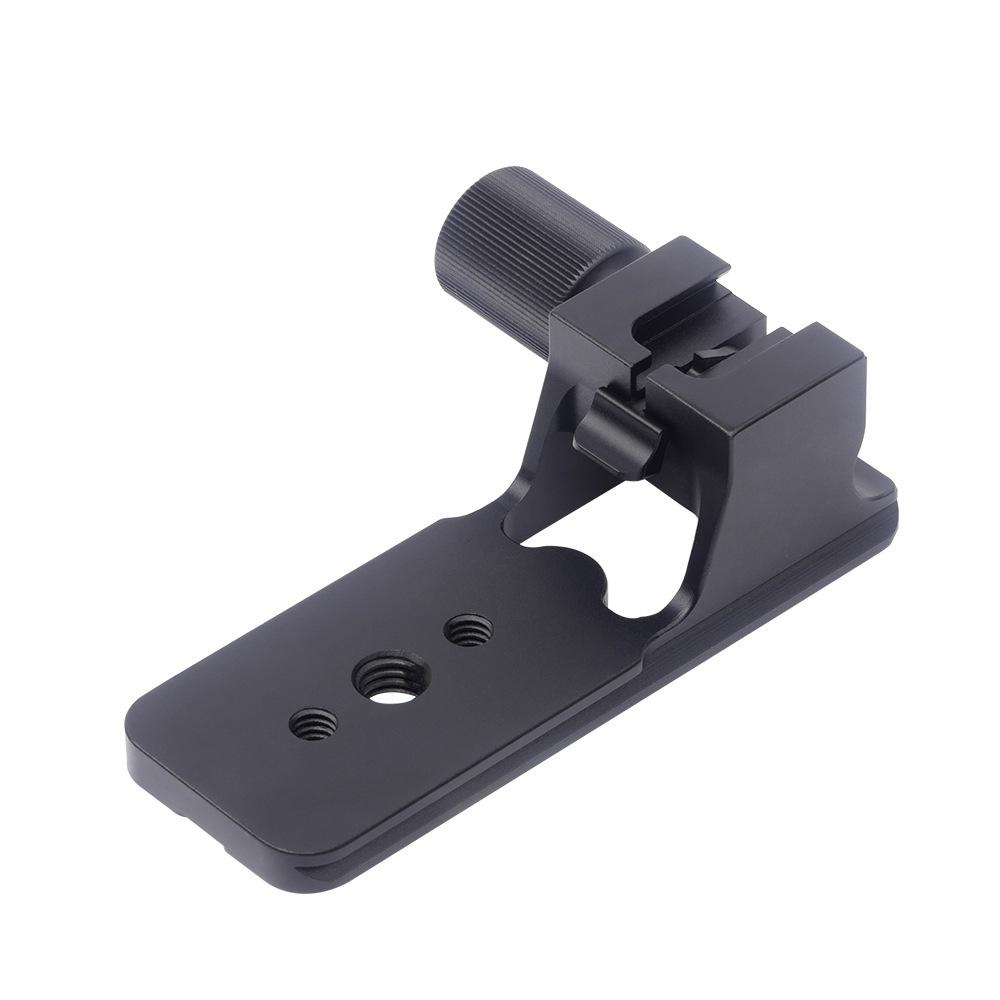
FITTEST SN-260 For Sony FE200-600 F5.6-6.3 G OSS Lens Tripod Ring Replacement Foot(Black)
1. Using aviation aluminum, CNC precision machining, surface hard oxidation 2. Add the bottom dovetail quick release plate, using Arca standard, compatible with RRS specifications 3. Equipped with 1/4 and 3/8 screw holes, convenient for external quick release plate 4. Total length is about 105mm, more stable. 5. Material: aluminum alloy 6. Weight: about 100g
Brand: SUNSKY
Category: Cameras & Optics > Camera & Optic Accessories > Camera Parts & Accessories > Camera Lens Zoom Units > Manual Zoom Units